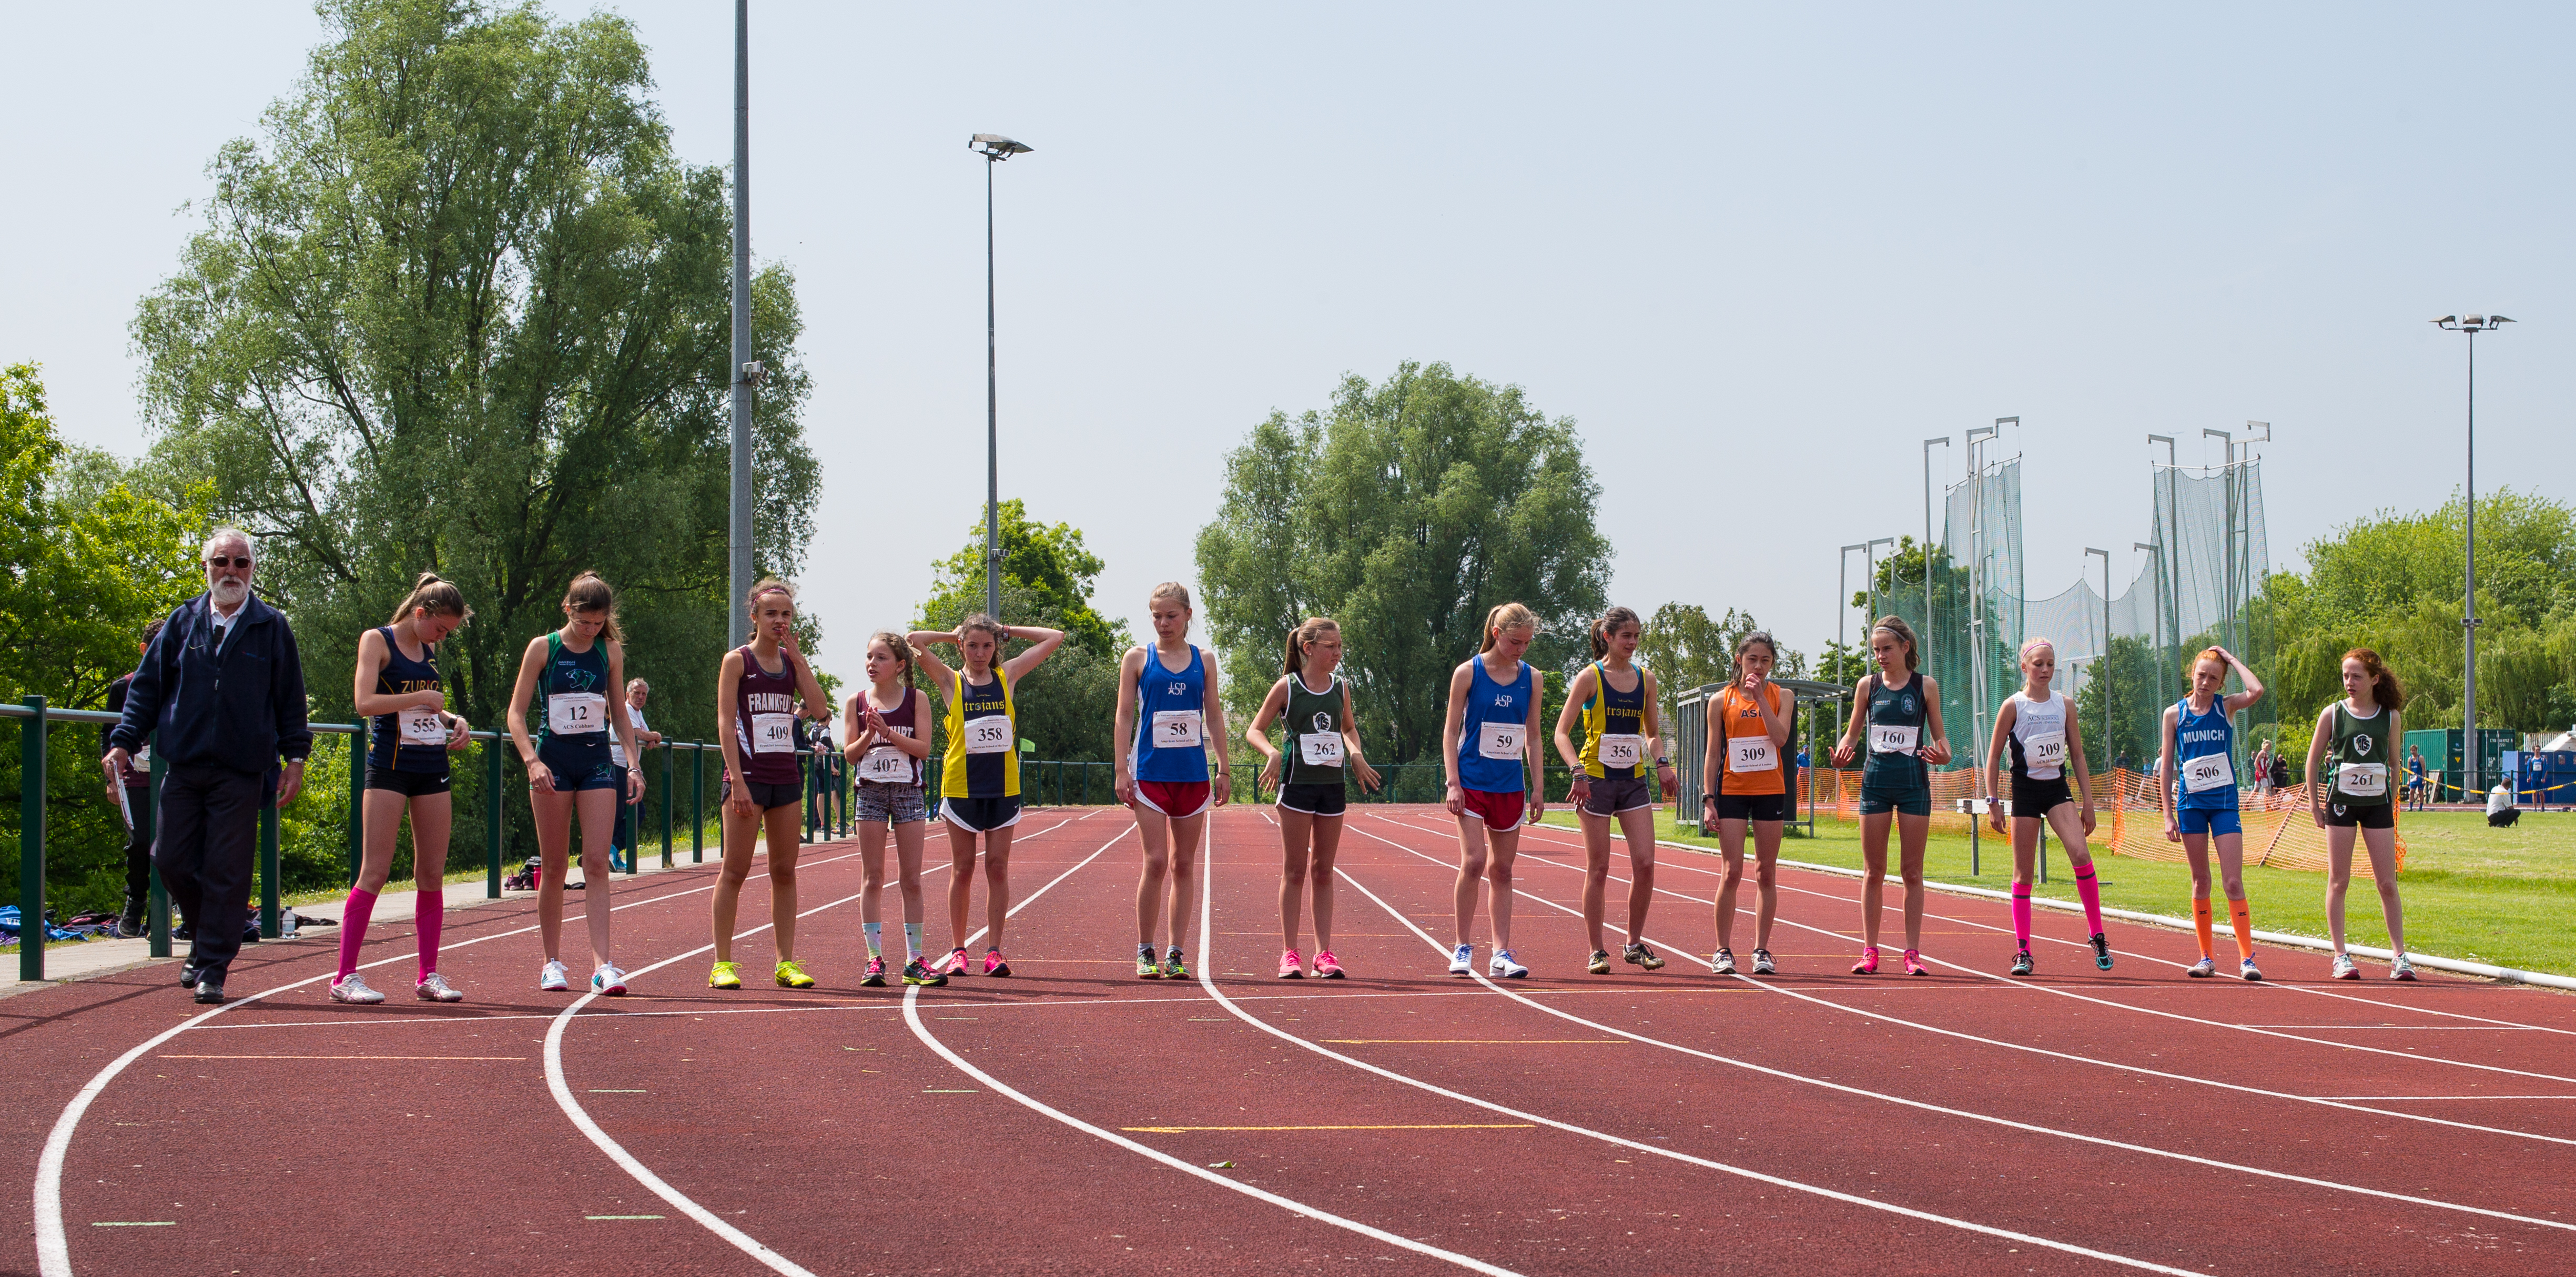
outdoor, track, field, running, europe, high, runner, ash, england, 2016, race, competition, london, hague, international, girls, m, american, team, sports, boys, racing, 50, school, championship, junior, leica, 240, summilux, varsity, athlete, athletics, athletes, meet, isst, hillingdon, sprint, human action, track and field athletics, heptathlon, middle distance running, 800 metres, 4 100 metres relay